Nehushtan

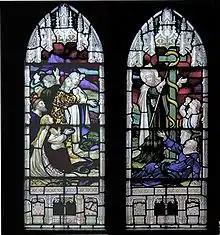
Moses lifts up the brass snake in a photograph of the stained glass window at St Marks Church, Gillingham

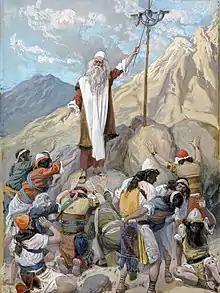
The Brazen Serpent (watercolor circa 1896–1902 by James Tissot)

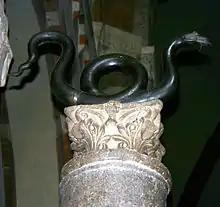
The Basilica of Sant'Ambrogio in Milan has a Roman column and, on top of it, a bronze serpent donated by emperor Basil II in 1007. It may be the origin of the / symbol of Milan.

In the biblical story, following their Exodus from Egypt, the Israelites set out from Mount Hor to go to the Red Sea. However they had to detour around the land of Edom (Numbers 20, 25). Impatient, they complained against Yahweh and Moses, and in response God sent "fiery serpents" among them and many died. The people came to Moses to repent and asked him to ask God to take away the serpents. Verse 9 says, "Moses made a copper serpent and mounted it on a standard; and when bitten by a serpent, anyone who looked at the copper serpent would recover."